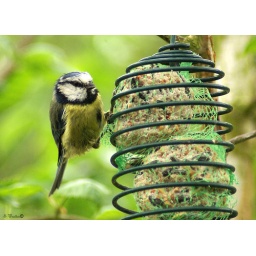
Whilst sitting in my garden on my laptop, I just has to get a shot at this cute little bird